Tum Bin Jaaoon Kahaan

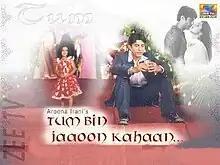

Tum Bin Jaaoon Kahaan is a Hindi television serial that aired on Zee TV and starred Vikas Bhalla and Jividha Sharma in the main leads. It aired from 12 October 2003 to 3 March 2005.